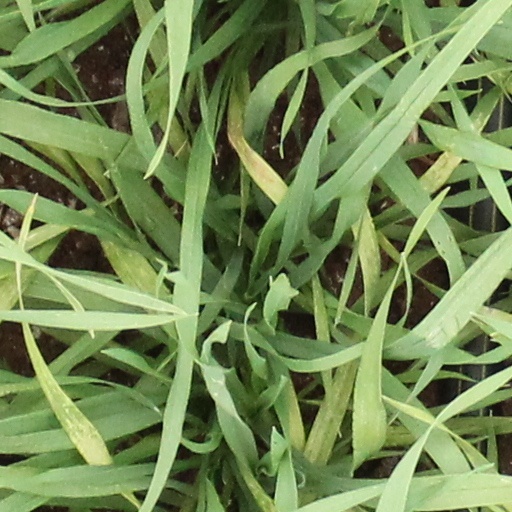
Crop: wheat